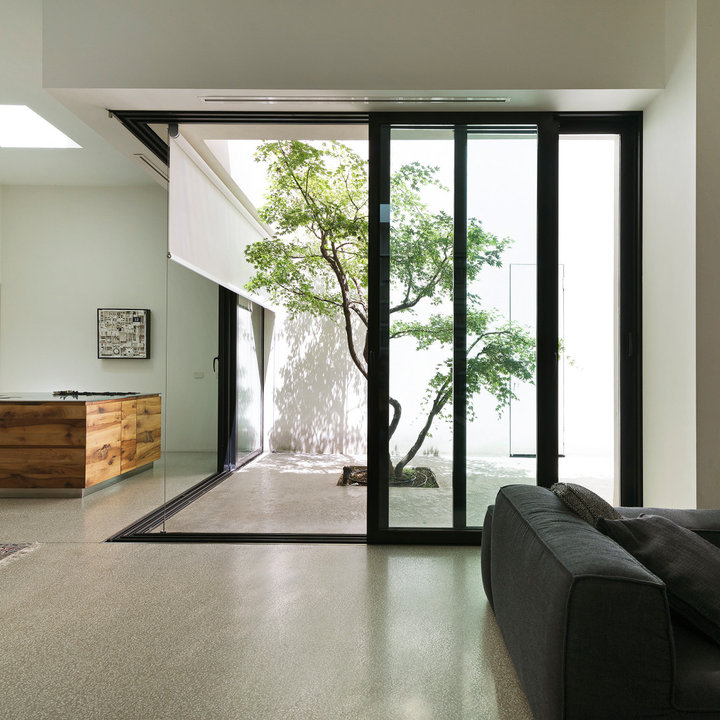
Style: Modern